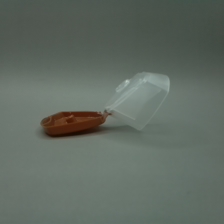
Color: white/transparent
Cap type: flip-top cap